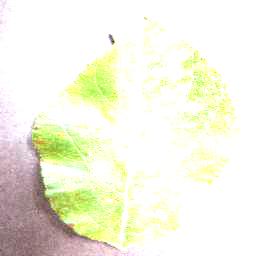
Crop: apple
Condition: cedar_rust